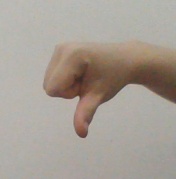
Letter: waw